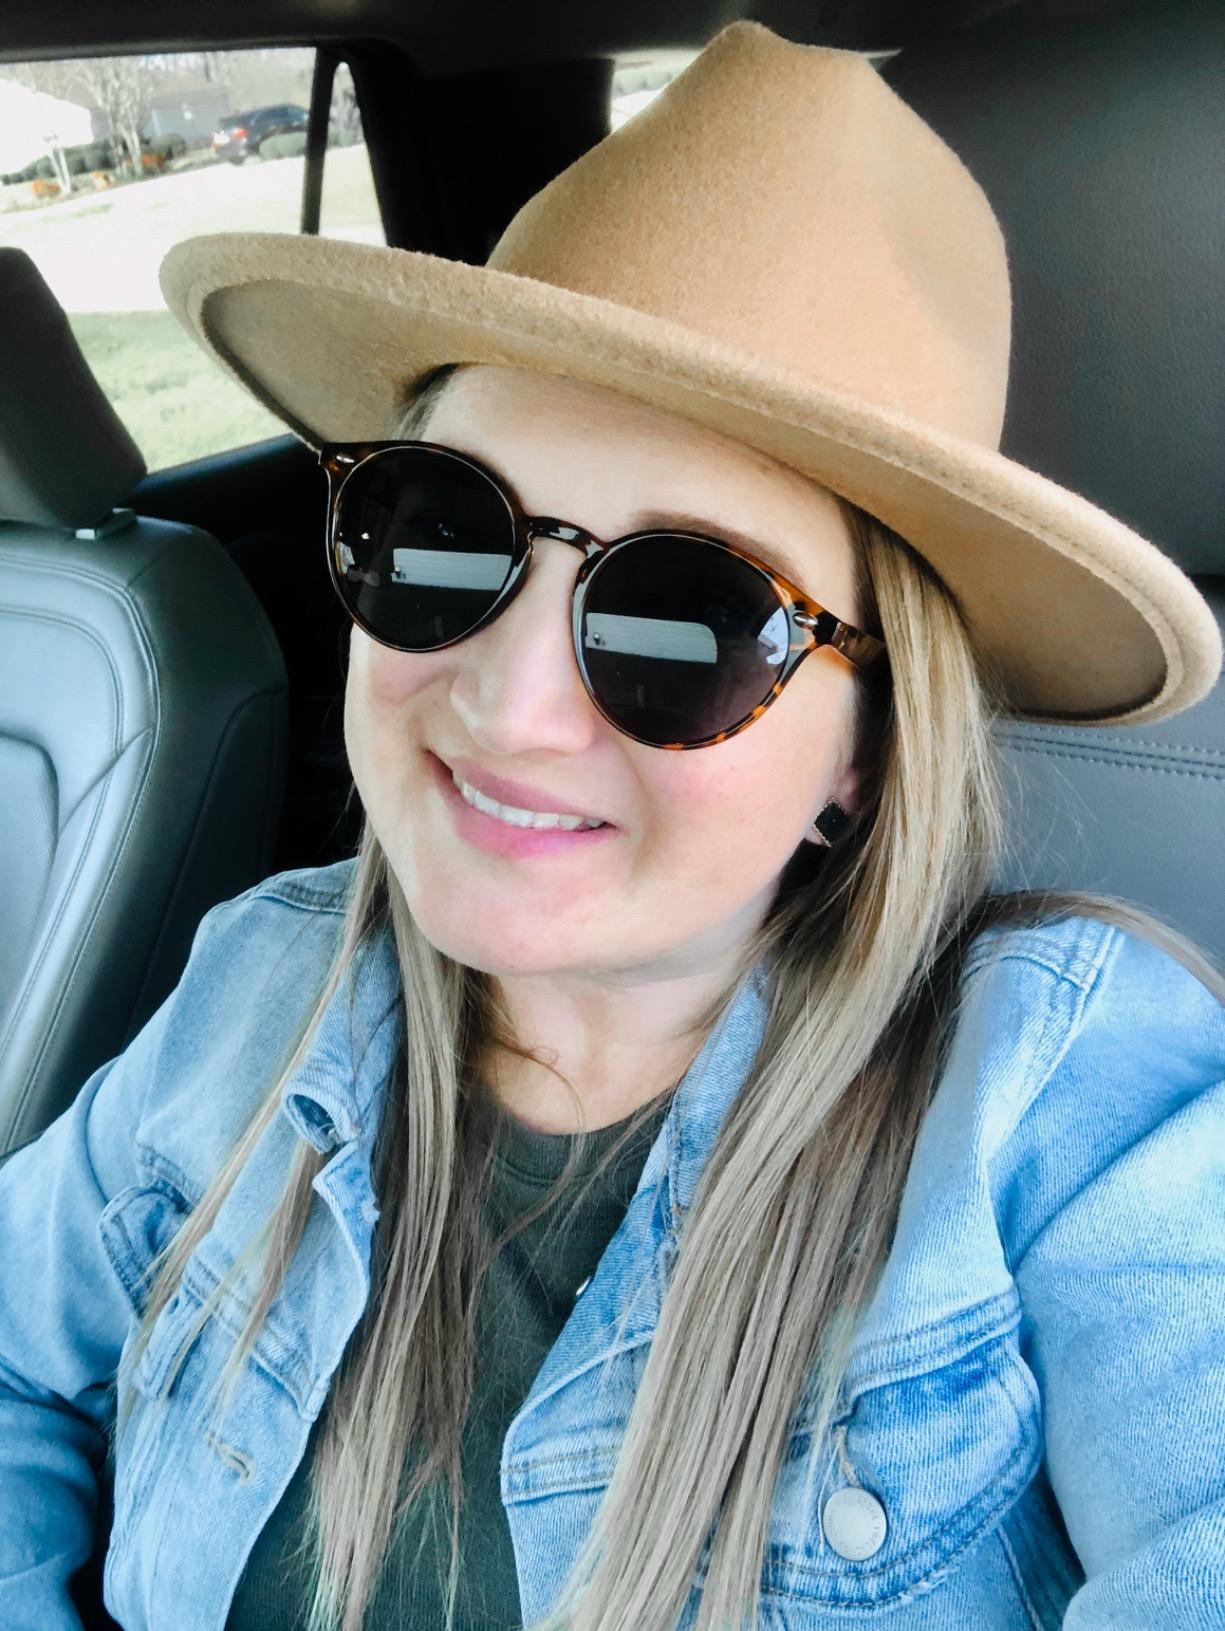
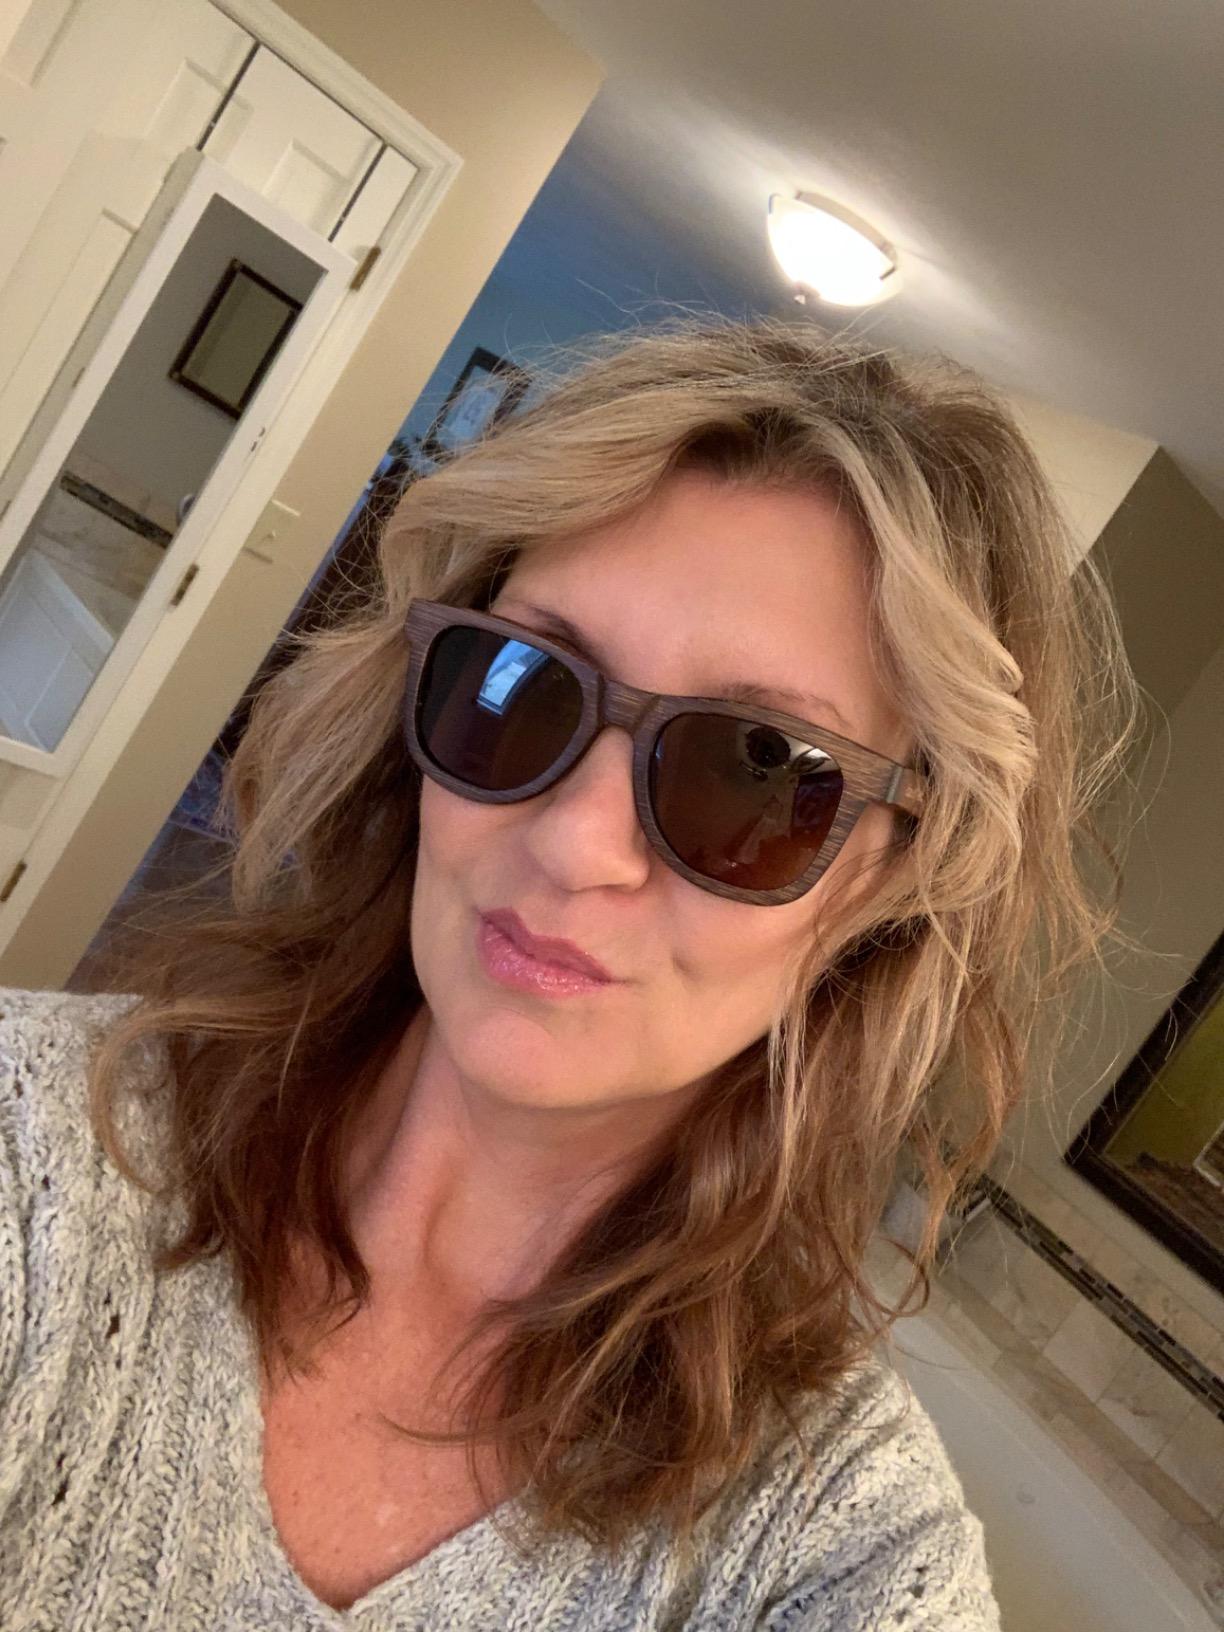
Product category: accessories_sunglasses
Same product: no